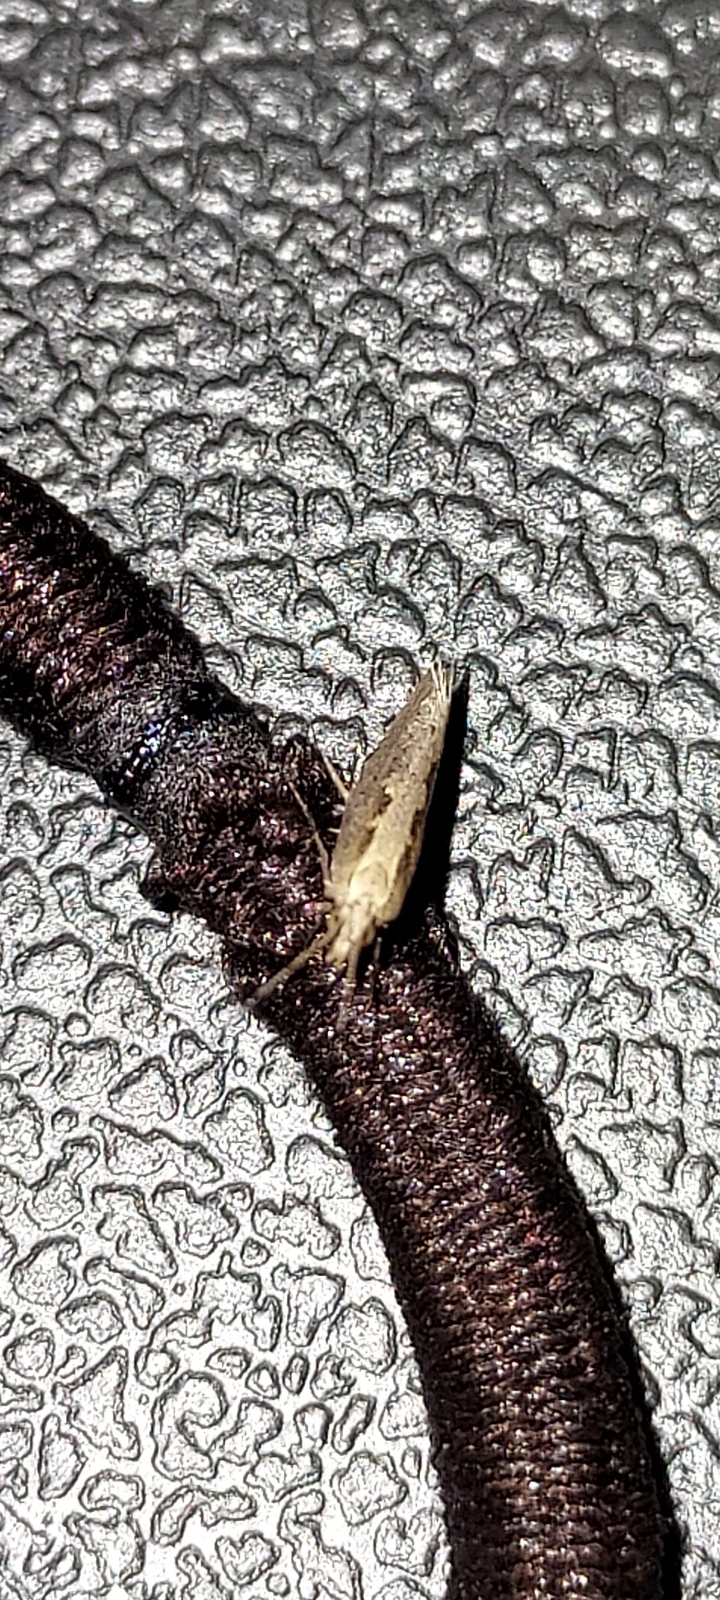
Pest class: diamondback_moth